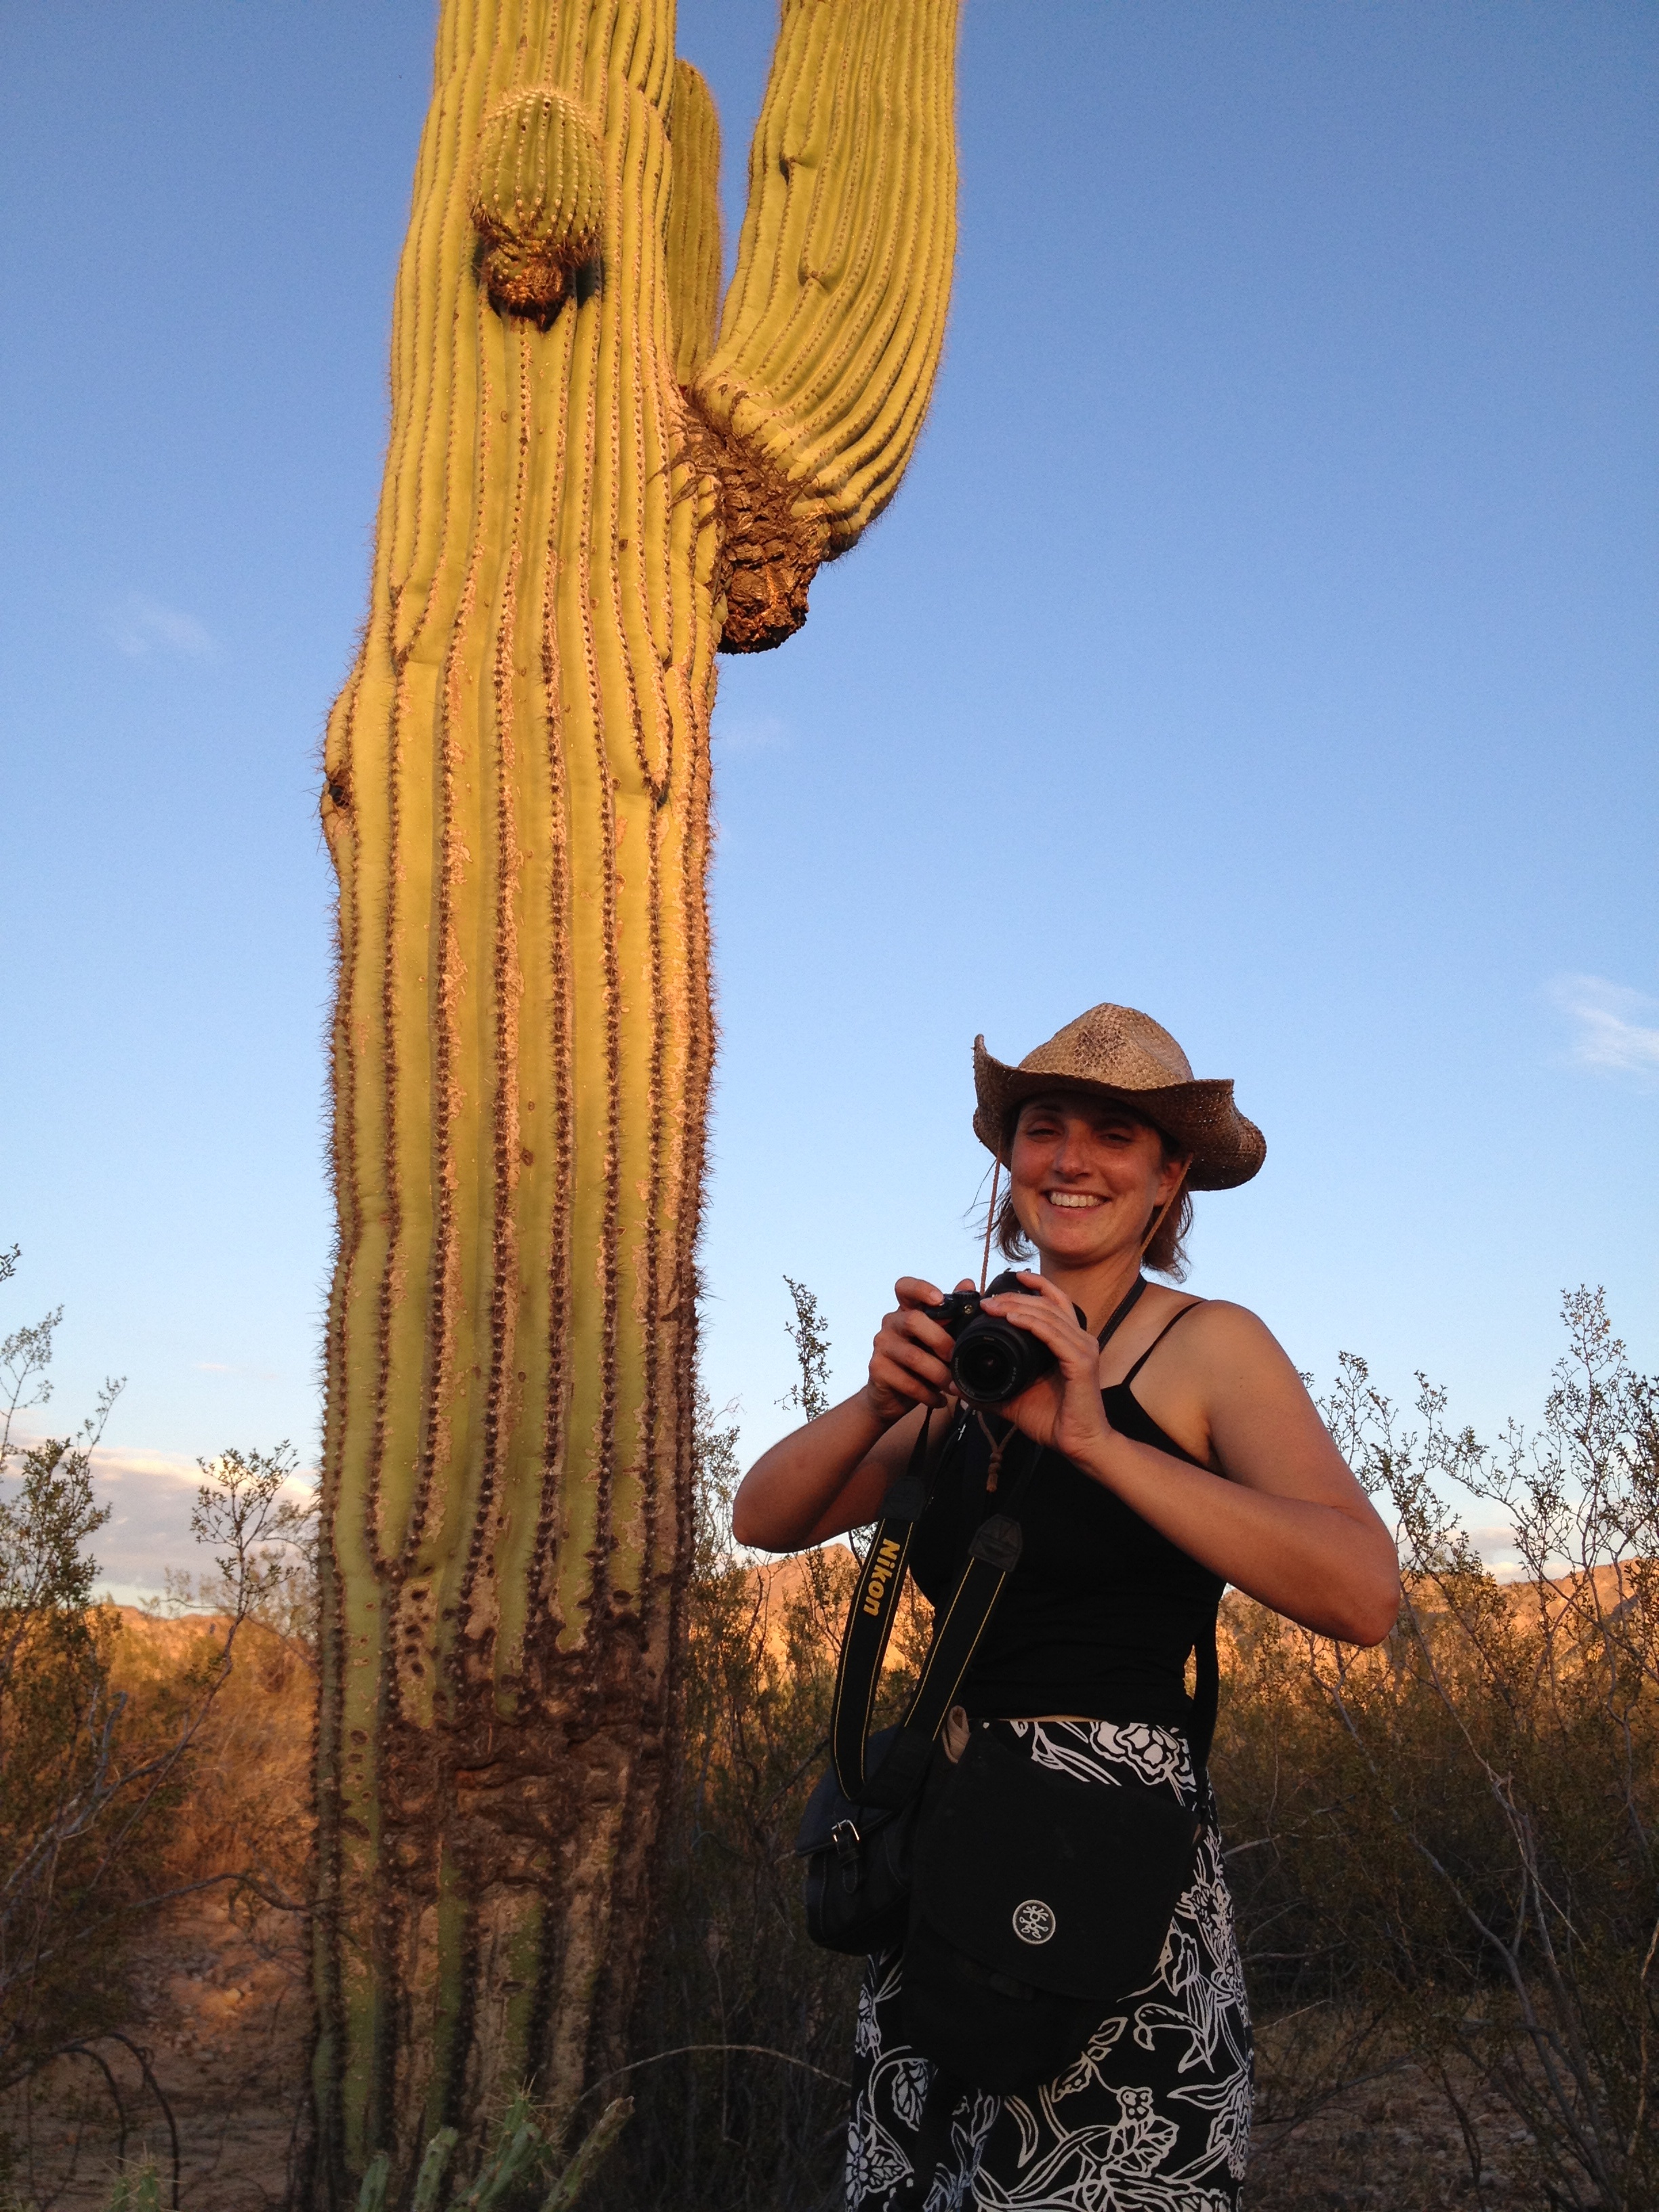
statue, agriculture, temple, giulia